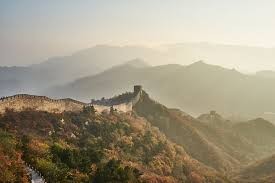
Landmark: Great Wall of China